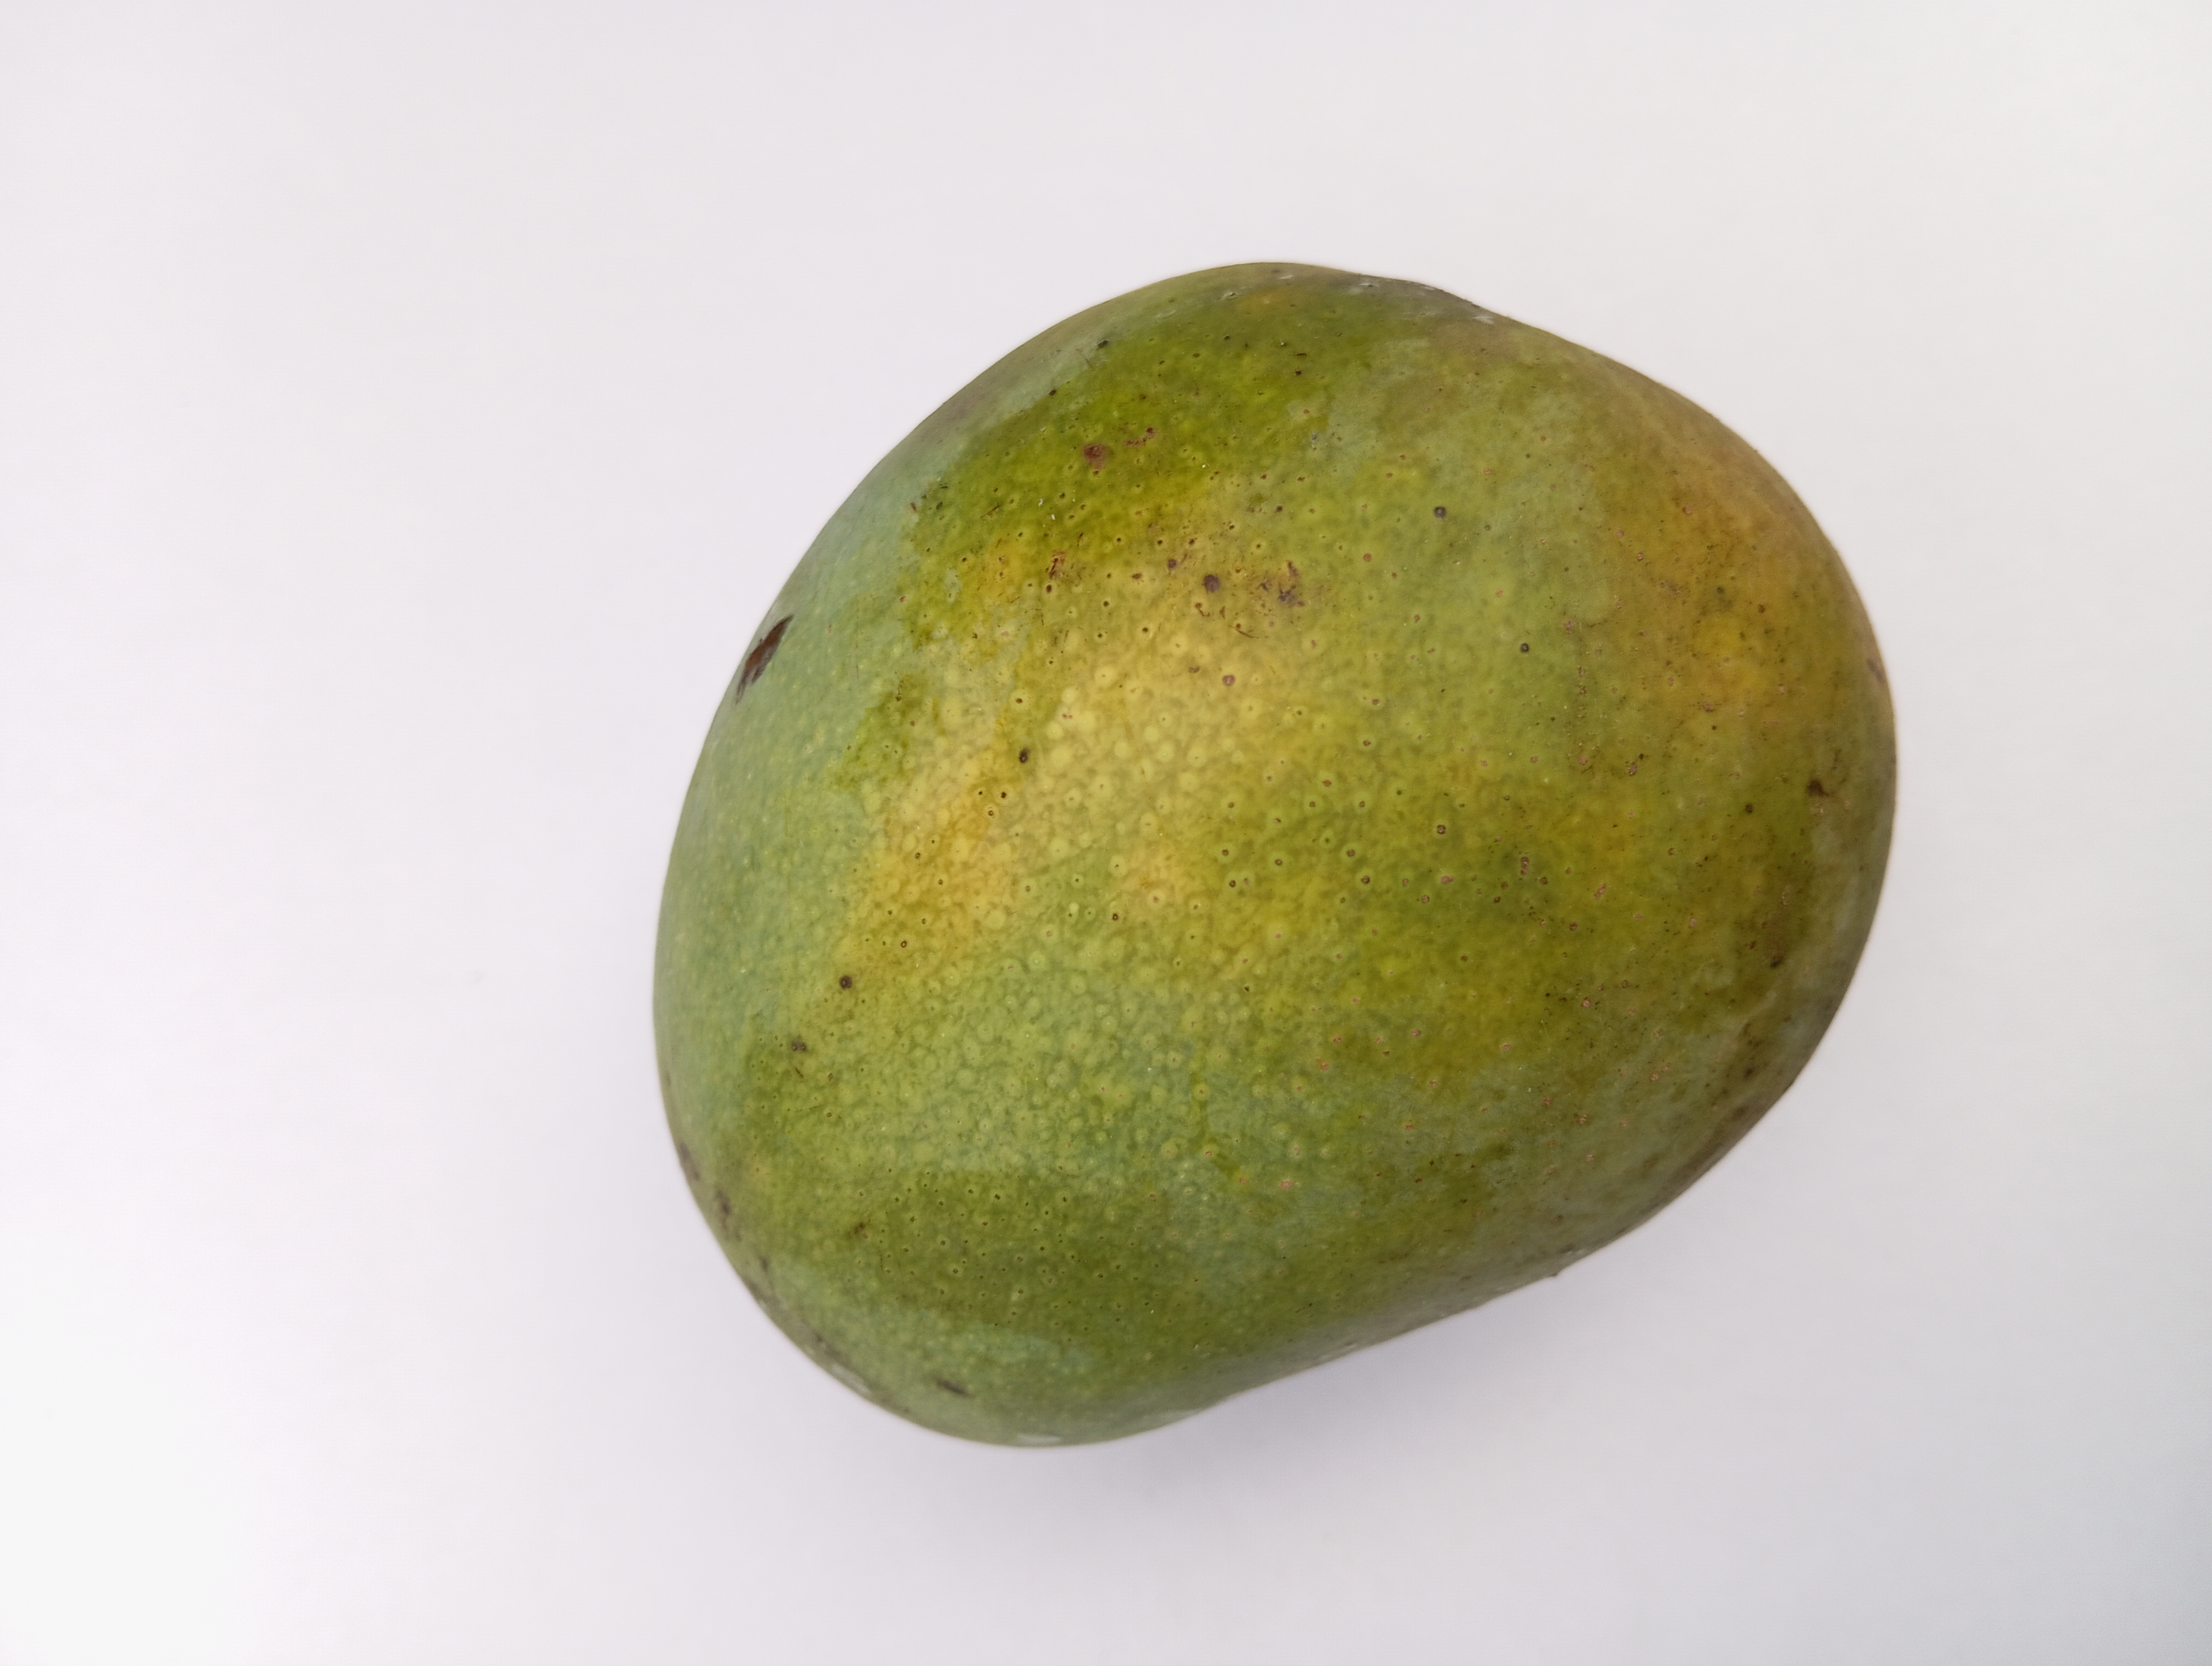
Mango variety: Himsagar